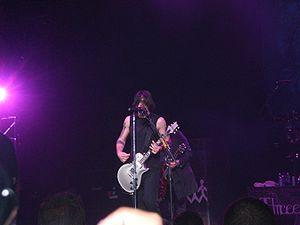
Adam Wade Gontier est un musicien canadien né le 25 mai 1978 à Peterborough, en Ontario. Il était le chanteur et guitariste rythmique du groupe de metal alternatif Three Days Grace. Il continue sa carrière musicale avec son nouveau groupe, Saint Asonia.
Three Days Grace est un groupe rock canadien, originaire de Norwood, en Ontario. Formé en 1997, le groupe se compose actuellement de Matt Walst, Neil Sanderson, Brad Walst et Barry Stock.